Area code 985

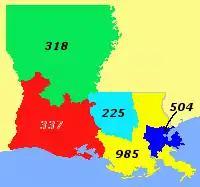
Area code 985 as of 2001–2007.

Area code 985 is the telephone area code for southeastern Louisiana, excluding the inner ring of the New Orleans area. The area code was created in 2001 when it was split off from area code 504.